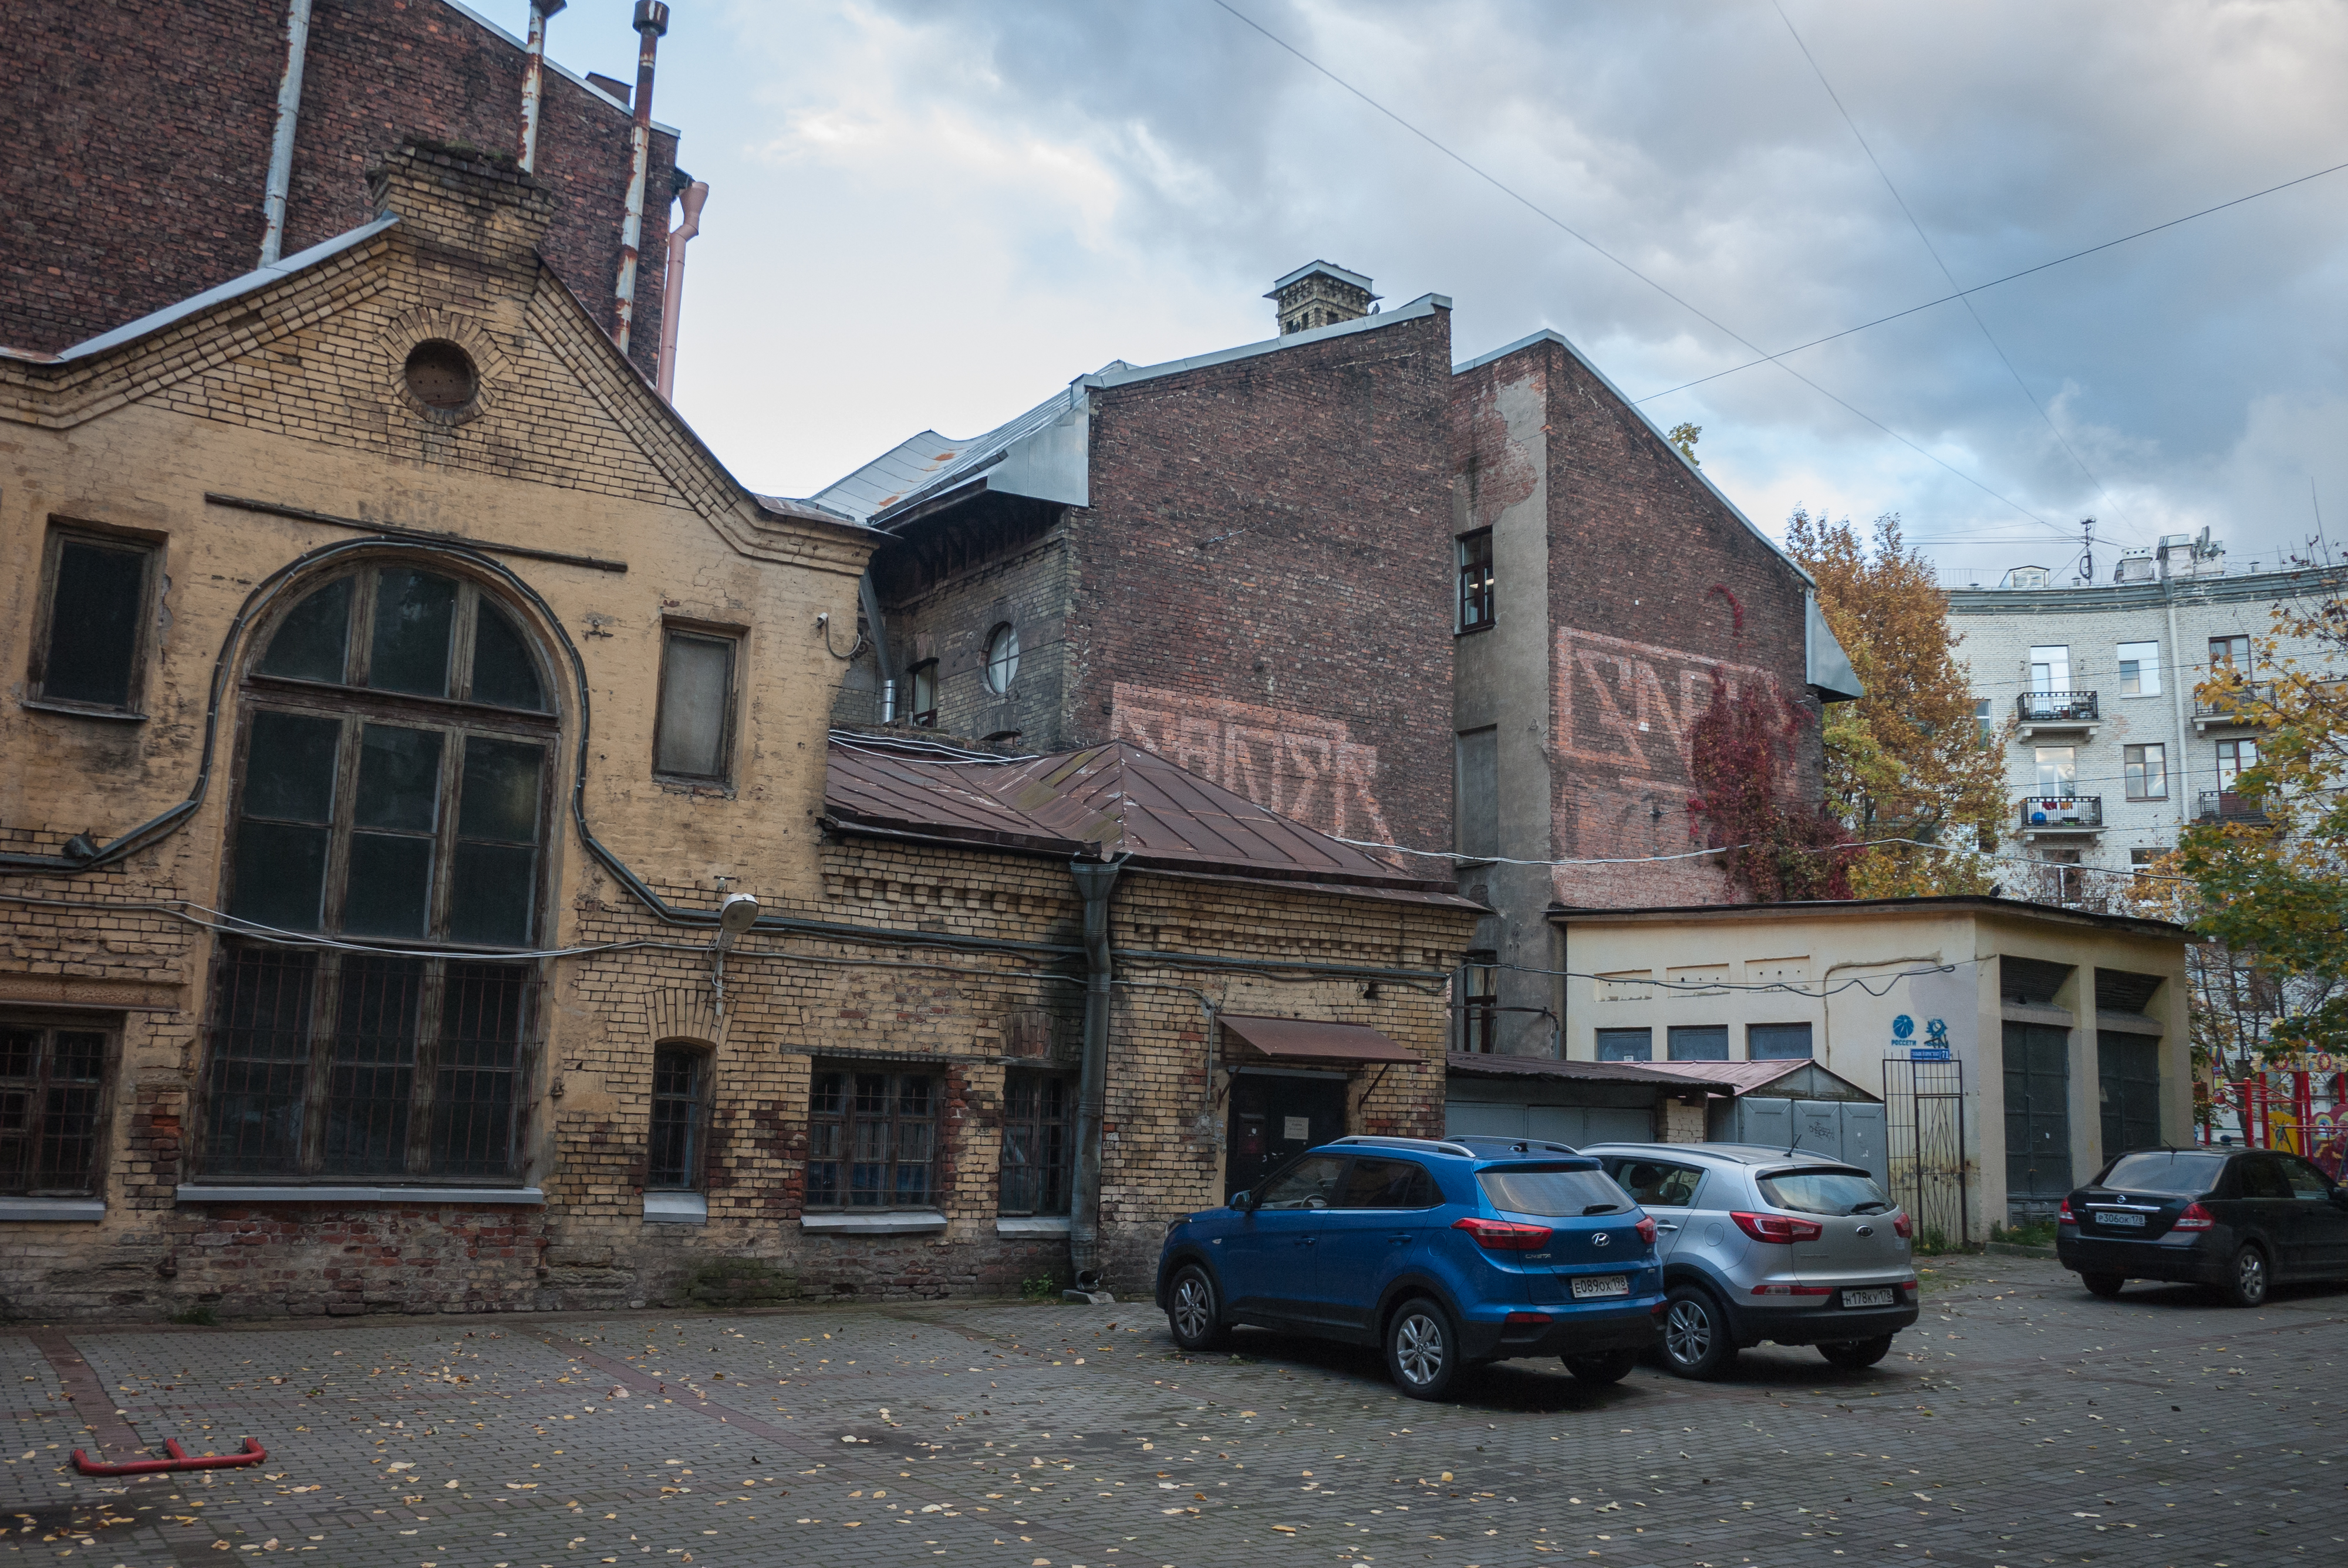
image, neighbourhood, town, wall, property, architecture, vehicle, urban area, building, car, house, street, residential area, facade, brick, city, brickwork, road, cobblestone, city car, roof, history, vacation, downtown, apartment